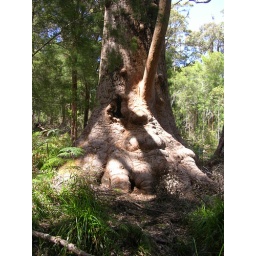
the base of a giant Tingle tree in the forest in SW Western Australia